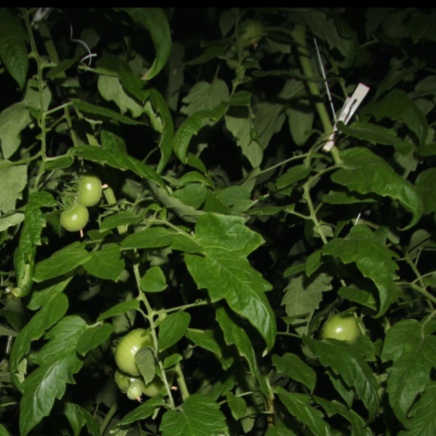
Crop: tomato